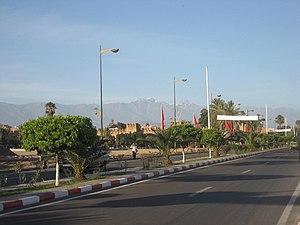
Vue sur les montagnes du Haut-Atlas
La route nationale 10, ou N10, est une route nationale marocaine de 900 km reliant Agadir à Bouarfa en passant par Taroudant, Ouarzazate et Errachidia. Elle fut construite par la France pendant la colonisation.
Taroudannt, couramment écrit Taroudant, est une ville du Sud-Ouest du Maroc située dans la plaine du Souss, chef-lieu de la province du même nom. En 2014, elle comptait 80 149 habitants.